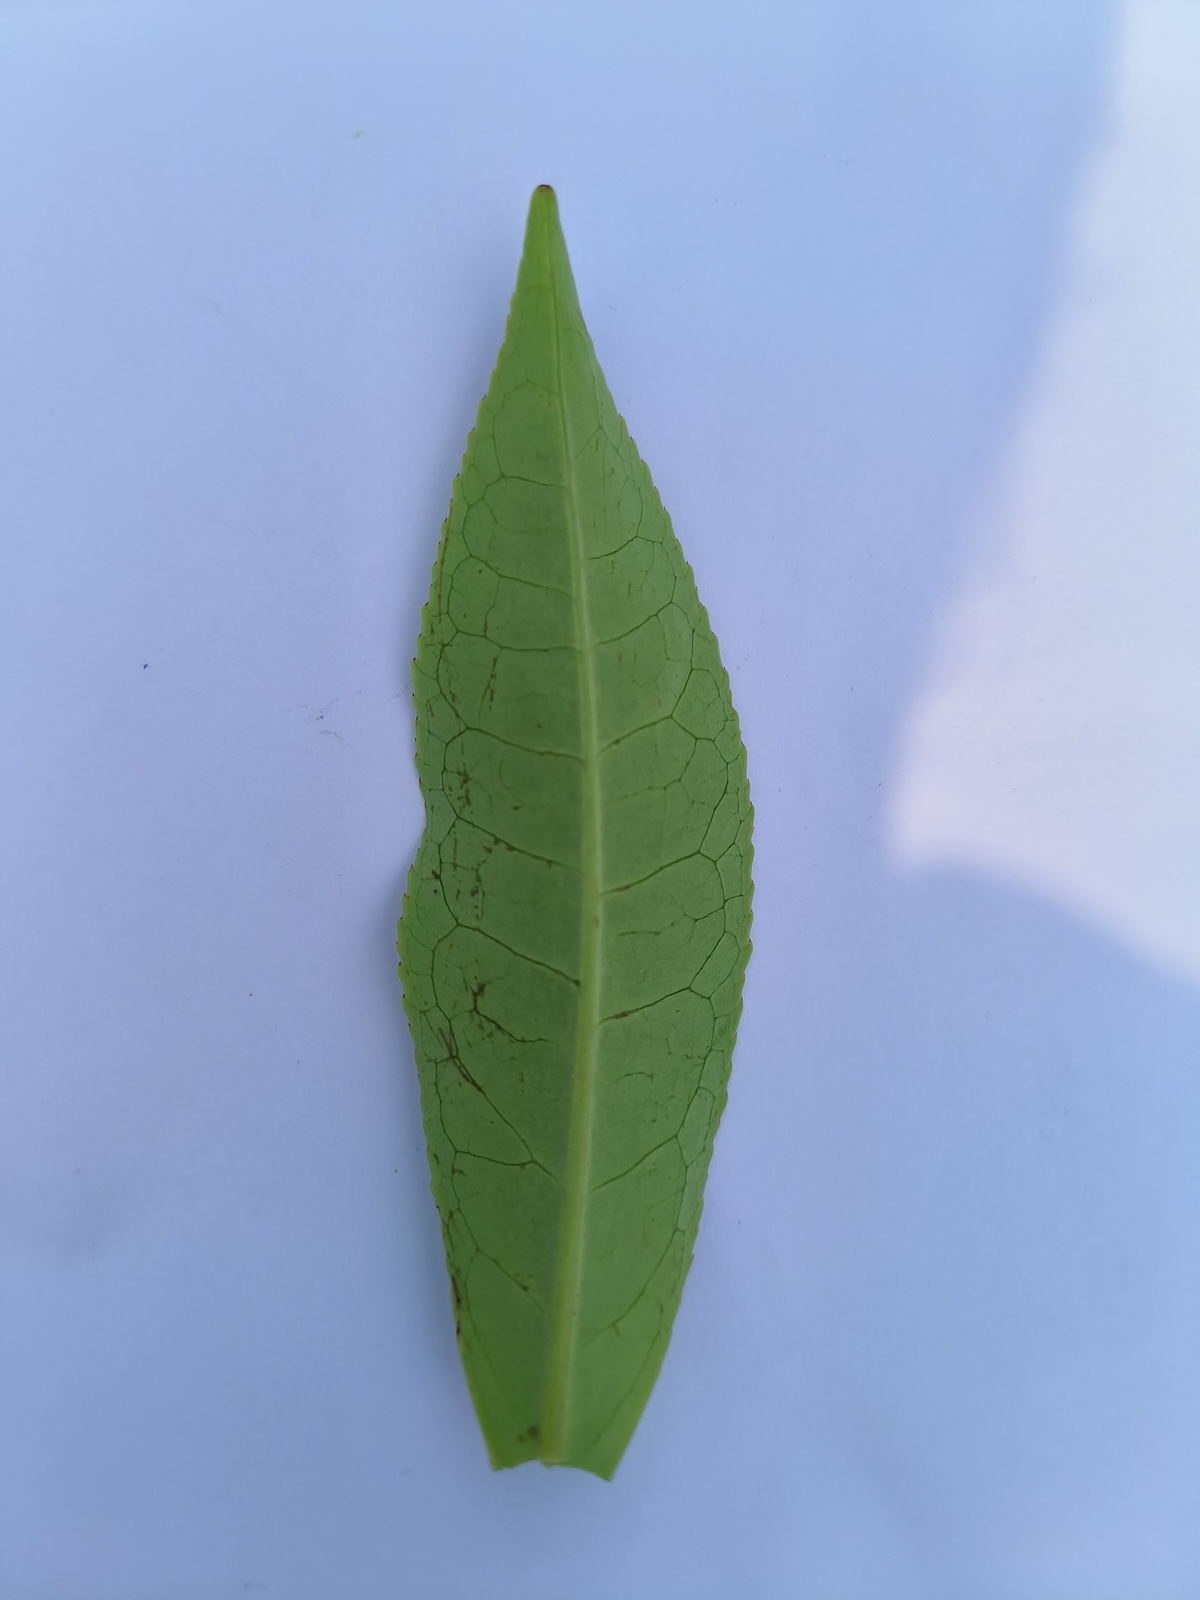
Label: Healthy leaf